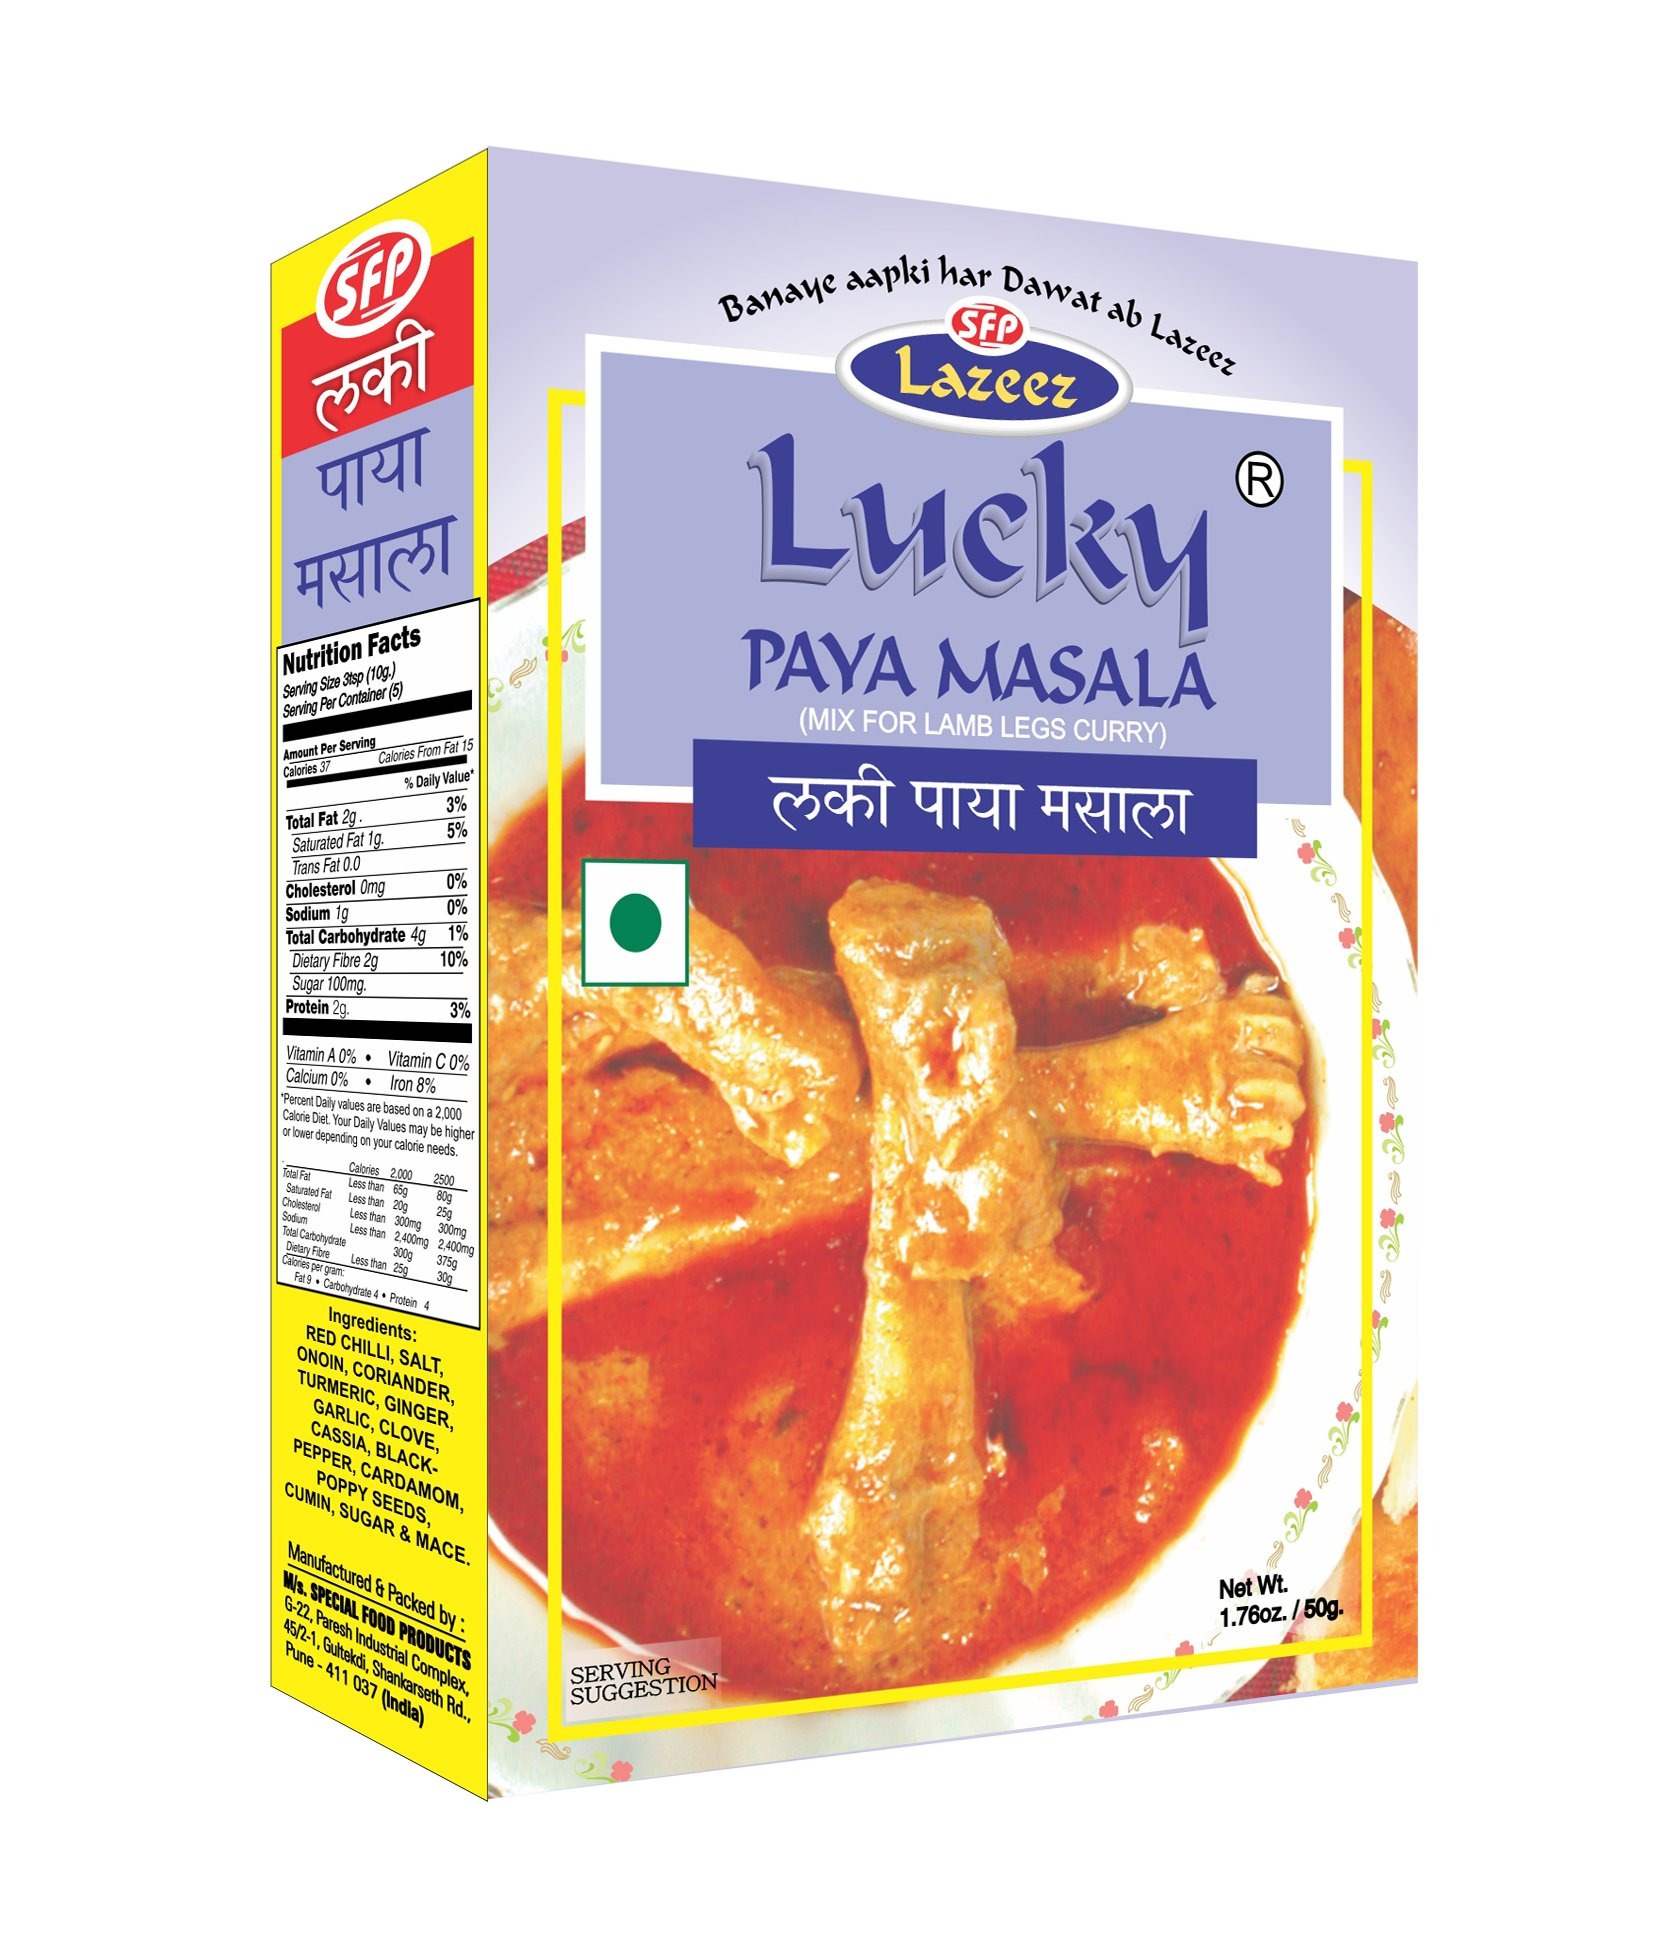
Item Name: Lucky Paya Masala, 50g (Pack of 5), Recipe and Spice Mix for making a very traditional, healthy, and delightful Goat or Lamb Legs Stew/Trotters Soup, Low Sodium, No MSG, No Preservatives
Bullet Point 1: Lucky Paya Masala is a readymade spice mix for making traditional slow cooked or pressure cooked goat or lamb paya/trotters in easy simple steps.
Bullet Point 2: Easy to follow recipe printed on the back of the box to enjoy the aromatic flavor.
Bullet Point 3: No preservatives, no MSG, low in sodium.
Bullet Point 4: The process of cleaning, drying, and packaging is all done hygienically under strict supervision and according to international standards, At Lucky Masale we take pride at using the finest quality of whole spices and herbs from the best fields in India
Bullet Point 5: Net weight of the packet is 50 gms used for 8 goat trotters.
Value: 5.0
Unit: Ounce

Price: 12.75